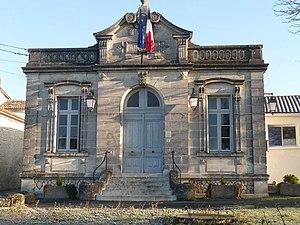
mairie de St-Fort-sur-le-Né, Charente, France
Saint-Fort-sur-le-Né est une commune du Sud-Ouest de la France, située dans le département de la Charente.